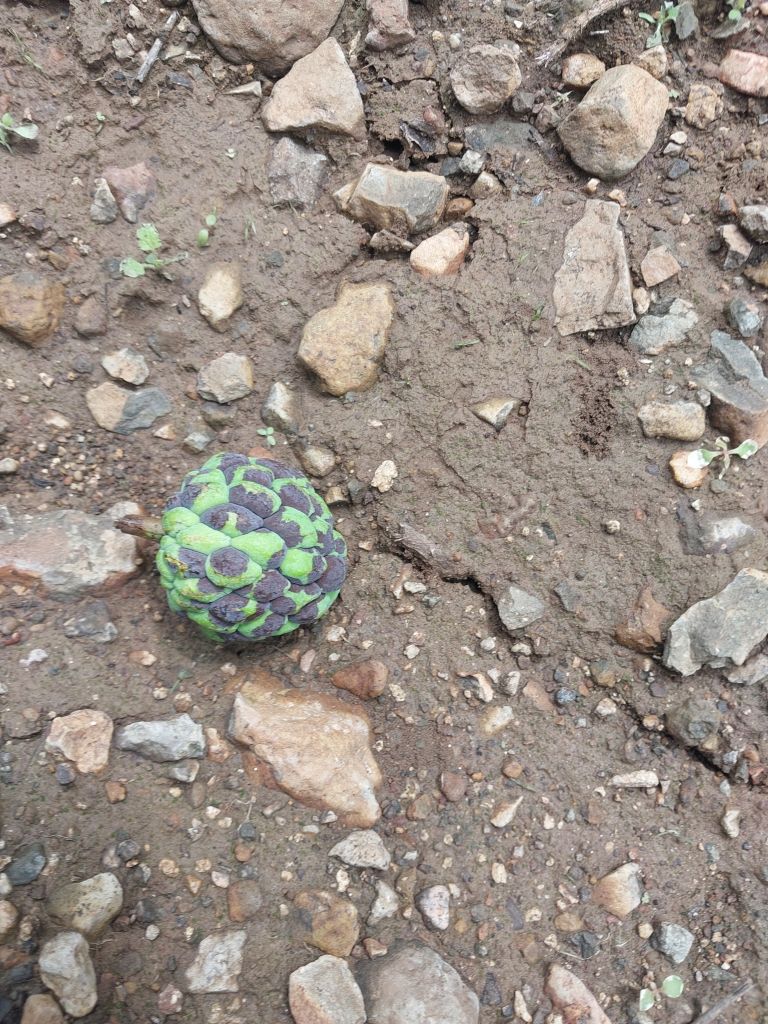
Disease label: Diplodia Rot